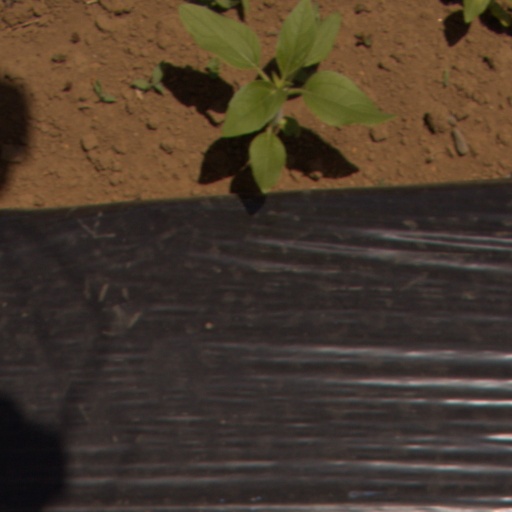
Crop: Jerusalem artichoke